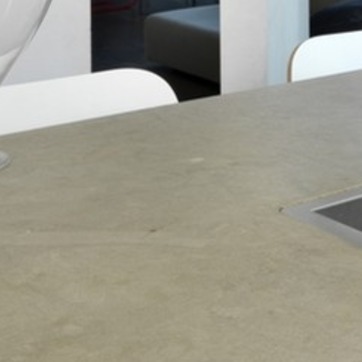
Material: polishedstone